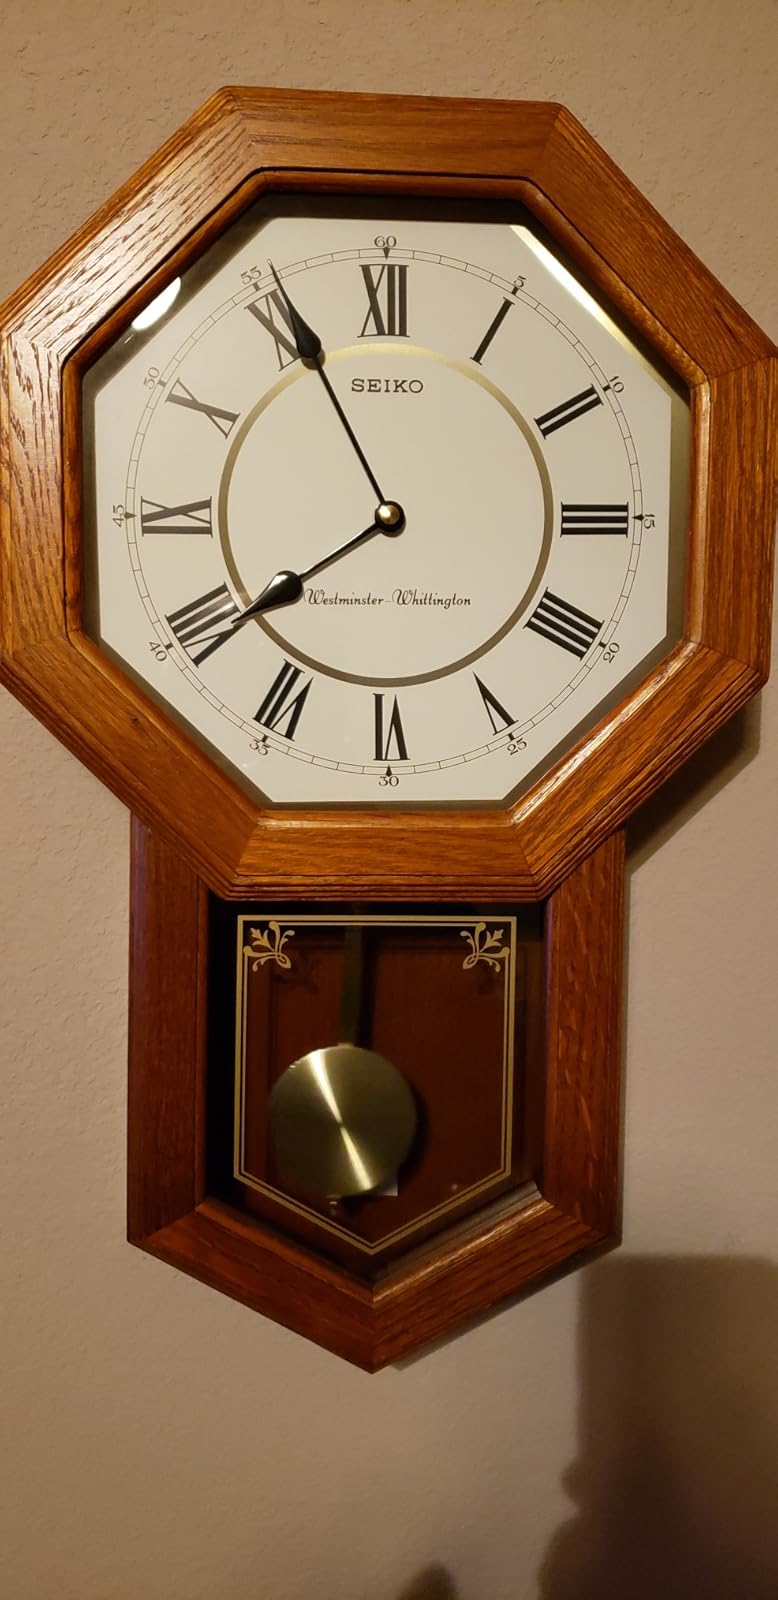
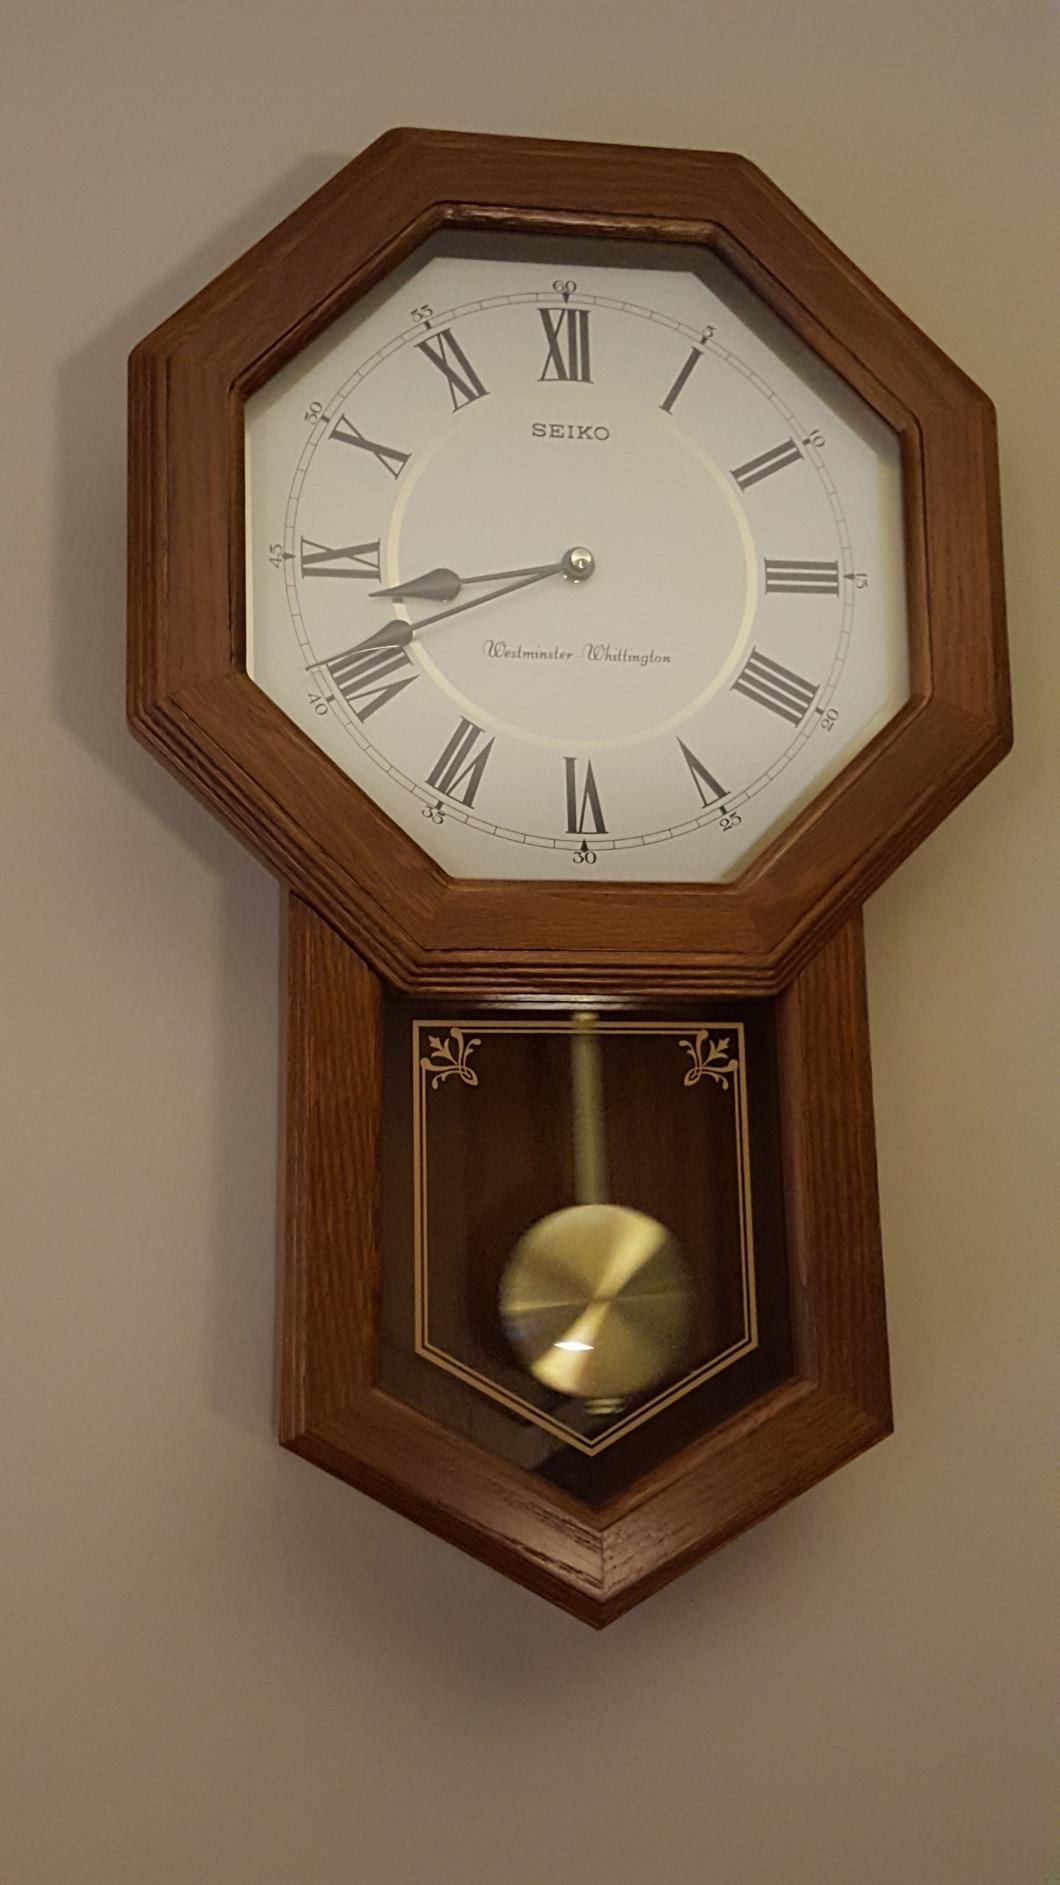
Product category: clock
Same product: yes